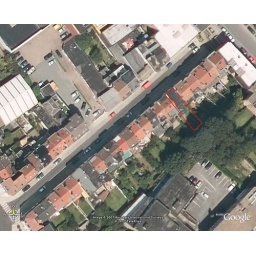
the house is shown in red